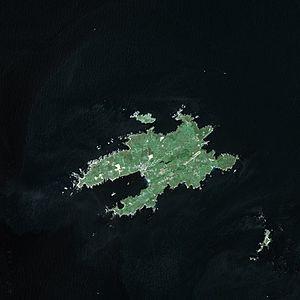
Ouessant /wɛsɑ̃/, en breton : Eusa /ˈøsa/, est une commune insulaire du département du Finistère, dans la région Bretagne, constituée pour l'essentiel par l'île d'Ouessant dans l'océan Atlantique. Le bourg d'Ouessant s'appelle Lampaul. Ses habitants sont appelés les Ouessantins. Ouessant fait partie du parc naturel régional d'Armorique et du parc naturel marin d'Iroise.